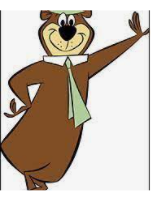
Portrait style: Cartoon Portrait